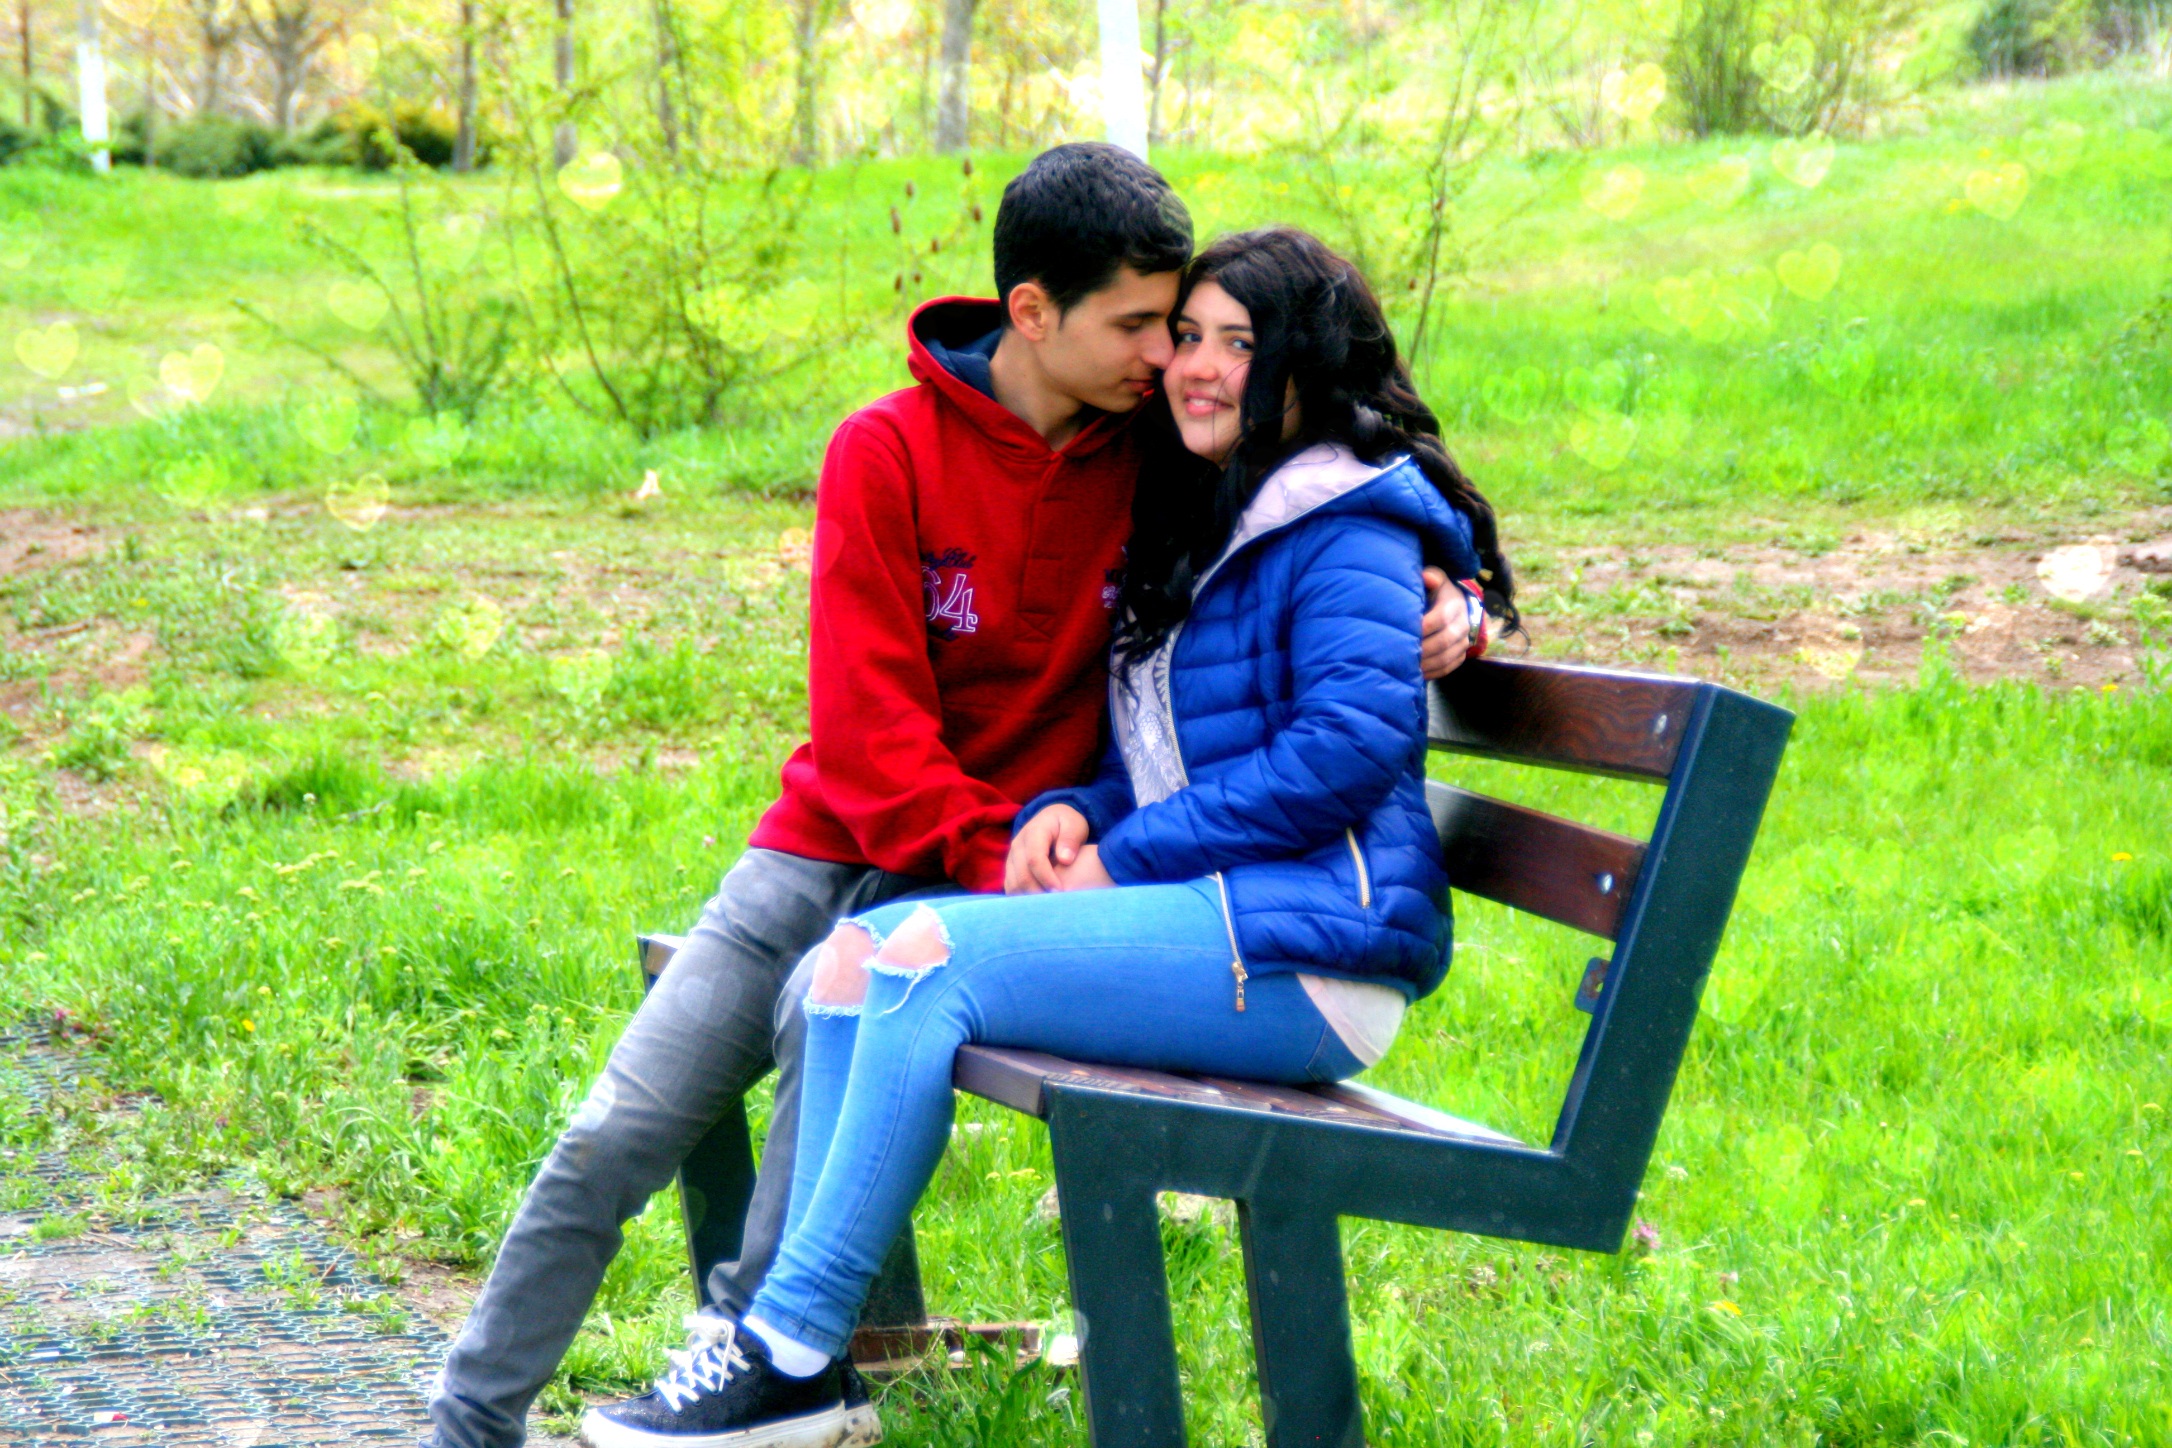
people, lawn, play, love, sitting, park, couple, leisure, picnic, family, happiness